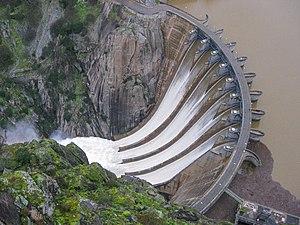
Le barrage d'Aldeadávila désigne un complexe hydroélectrique comprenant un barrage, un réservoir et deux centrales hydroélectriques, situés à 7 km de la ville d'Aldeadávila de la Ribera dans la province de Salamanque en Espagne, à la frontière entre ce pays et le Portugal.
Iberduero est une ancienne entreprise espagnole du secteur de la production et de la distribution d'électricité, fondée à Bilbao en 1944 après la fusion d'Hidroeléctrica Ibérica et de Saltos del Duero. Cotée à la Bourse de Madrid sous le signe IBE, elle a été l'une des principales sociétés espagnoles du secteur de l'électricité. En 1992, elle lance une OPA sur Hidroeléctrica Española. Cette fusion crée le groupe Iberdrola, l'une des dix plus grandes entreprises mondiales du secteur électrique.
Le secteur de l'hydroélectricité en Espagne se trouve dans la moyenne des autres pays de l'OCDE quant à la production hydroélectrique : 13,4 % de la production électrique était d'origine hydraulique en 2018. La productibilité hydraulique connait des variations de très grande ampleur en fonction de l'abondance des précipitations : en 2017, la production hydraulique a chuté de 47 % et en 2018 elle a rebondi de 74 % ; entre l'année 2012 et l'année 2010, le rapport est de un à trois.
Le Parc naturel d'Arribes du Duero est une aire protégée à l'ouest de l'Espagne, qui couvre 106 105 hectares des provinces de Salamanque et Zamora, dans la communauté autonome de Castille-et-León, près de la frontière portugaise.